Gail Ann Dorsey

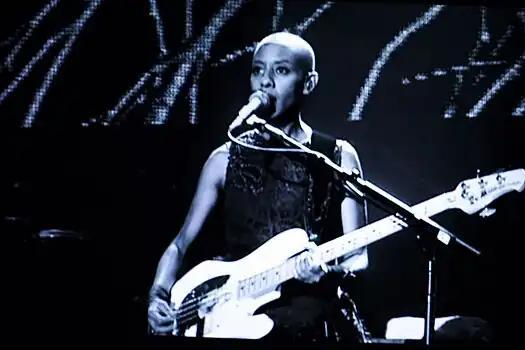
Dorsey in 2004

Gail Ann Dorsey (born November 20, 1962) is an American musician. With a long career as a session musician mainly on bass guitar, she performed regularly in David Bowie's band, from 1995 to Bowie's last tour in 2004.